Mumbai

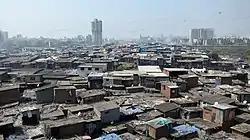
Dharavi is a slum in Mumbai. It is considered one of the largest slums in the world.

From 1782 onwards, the city was reshaped with large-scale civil engineering projects aimed at merging all the seven islands of Bombay into a single amalgamated mass by way of a causeway called the Hornby Vellard, which was completed by 1784. In 1817, the British East India Company under Mountstuart Elphinstone defeated Baji Rao II, the last of the Maratha "Peshwa" in the Battle of Khadki. Following his defeat, almost the whole of the Deccan Plateau came under British suzerainty, and was incorporated into the Bombay Presidency. The success of the British campaign in the Deccan marked the end of all attacks by native powers.